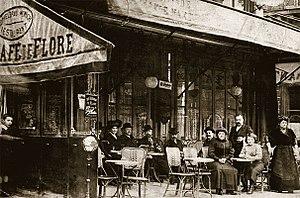
Le Café de Flore vers 1900.
Le Café de Flore est un célèbre café-restaurant parisien du quartier Saint-Germain-des-Prés, dans le 6ᵉ arrondissement. Situé à un angle du boulevard Saint-Germain, et de la rue Saint-Benoît, voisin du café Les Deux Magots, il est desservi par la station de métro Saint-Germain-des-Prés. Cette institution parisienne est un haut-lieu Rive gauche historique du tout-Paris littéraire, philosophique, culturel, artistique, et haut lieu de tourisme international.
Jacques Pierre Bainville, né le 9 février 1879 à Vincennes et mort le 9 février 1936 à Paris, est un journaliste, historien et académicien français.
Charles Maurras, né le 20 avril 1868 à Martigues et mort le 16 novembre 1952 à Saint-Symphorien-lès-Tours, est un journaliste, essayiste, homme politique et poète français, membre de l'Académie française. Théoricien du nationalisme intégral, il est l'une des figures de proue de l'Action française, principal mouvement intellectuel et politique d'extrême droite sous la Troisième République.